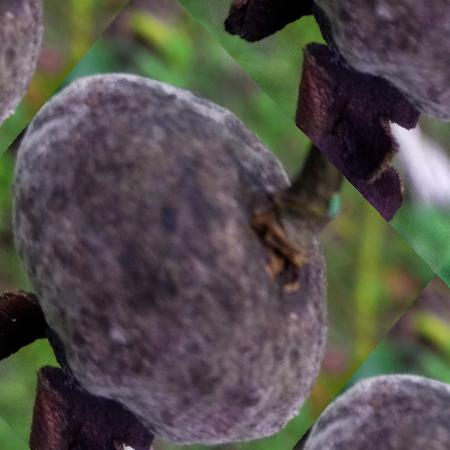
Label: Phytopthora